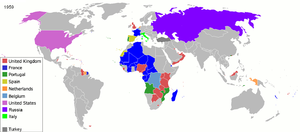
La colonisation est une expression utilisée dans différents contextes, mais toujours dans le sens du peuplement et de l’occupation d'un espace. À l'origine, il s'agissait de décrire des processus historiques et des faits qui ont varié au cours de l'histoire. Enjeu majeur à l'origine de la géopolitique mondiale et pièce majeure de l'Histoire, la colonisation désigne alors la conquête de territoires et son peuplement par un pays. Cependant, la biogéographie du XIXᵉ siècle a utilisé le terme pour décrire ce type de relation de tout être vivant dans son milieu naturel, notamment les animaux, les plantes, et les micro-organismes. Un autre sens est l'action de mise en tutelle d'un territoire moins développé et peu peuplé par les ressortissants d'une métropole. Le but pouvant être de l'occuper et d'en exploiter les richesses. En pratique, les processus de colonisation ont pu être de caractère économique, politique, militaire ou culturel, ou se manifester d'autres manières ; voire se développer de manière violente ou pacifique.